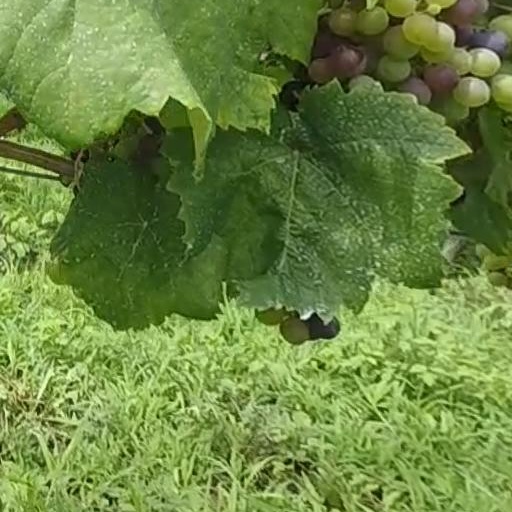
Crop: grape